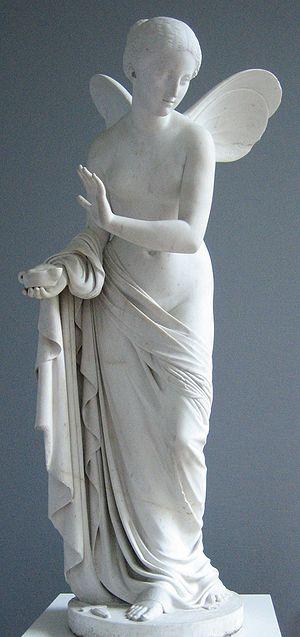
L’âme est le principe vital et spirituel, immanent ou transcendant, qui animerait le corps d'un être vivant, et selon certains philosophes antiques d'un végétal.
De l'âme est une œuvre majeure d’Aristote sur les principes du vivant, son mouvement, sa génération, ses passions, ses dispositions et ses moyens de connaissance. Ce traité est considéré comme la première œuvre systématique de psychologie et de théorie de la connaissance. Il a été abondamment commenté dans l'Antiquité et au Moyen Âge, par des penseurs grecs, romains ou médiévaux, en langue arabe ou latine.